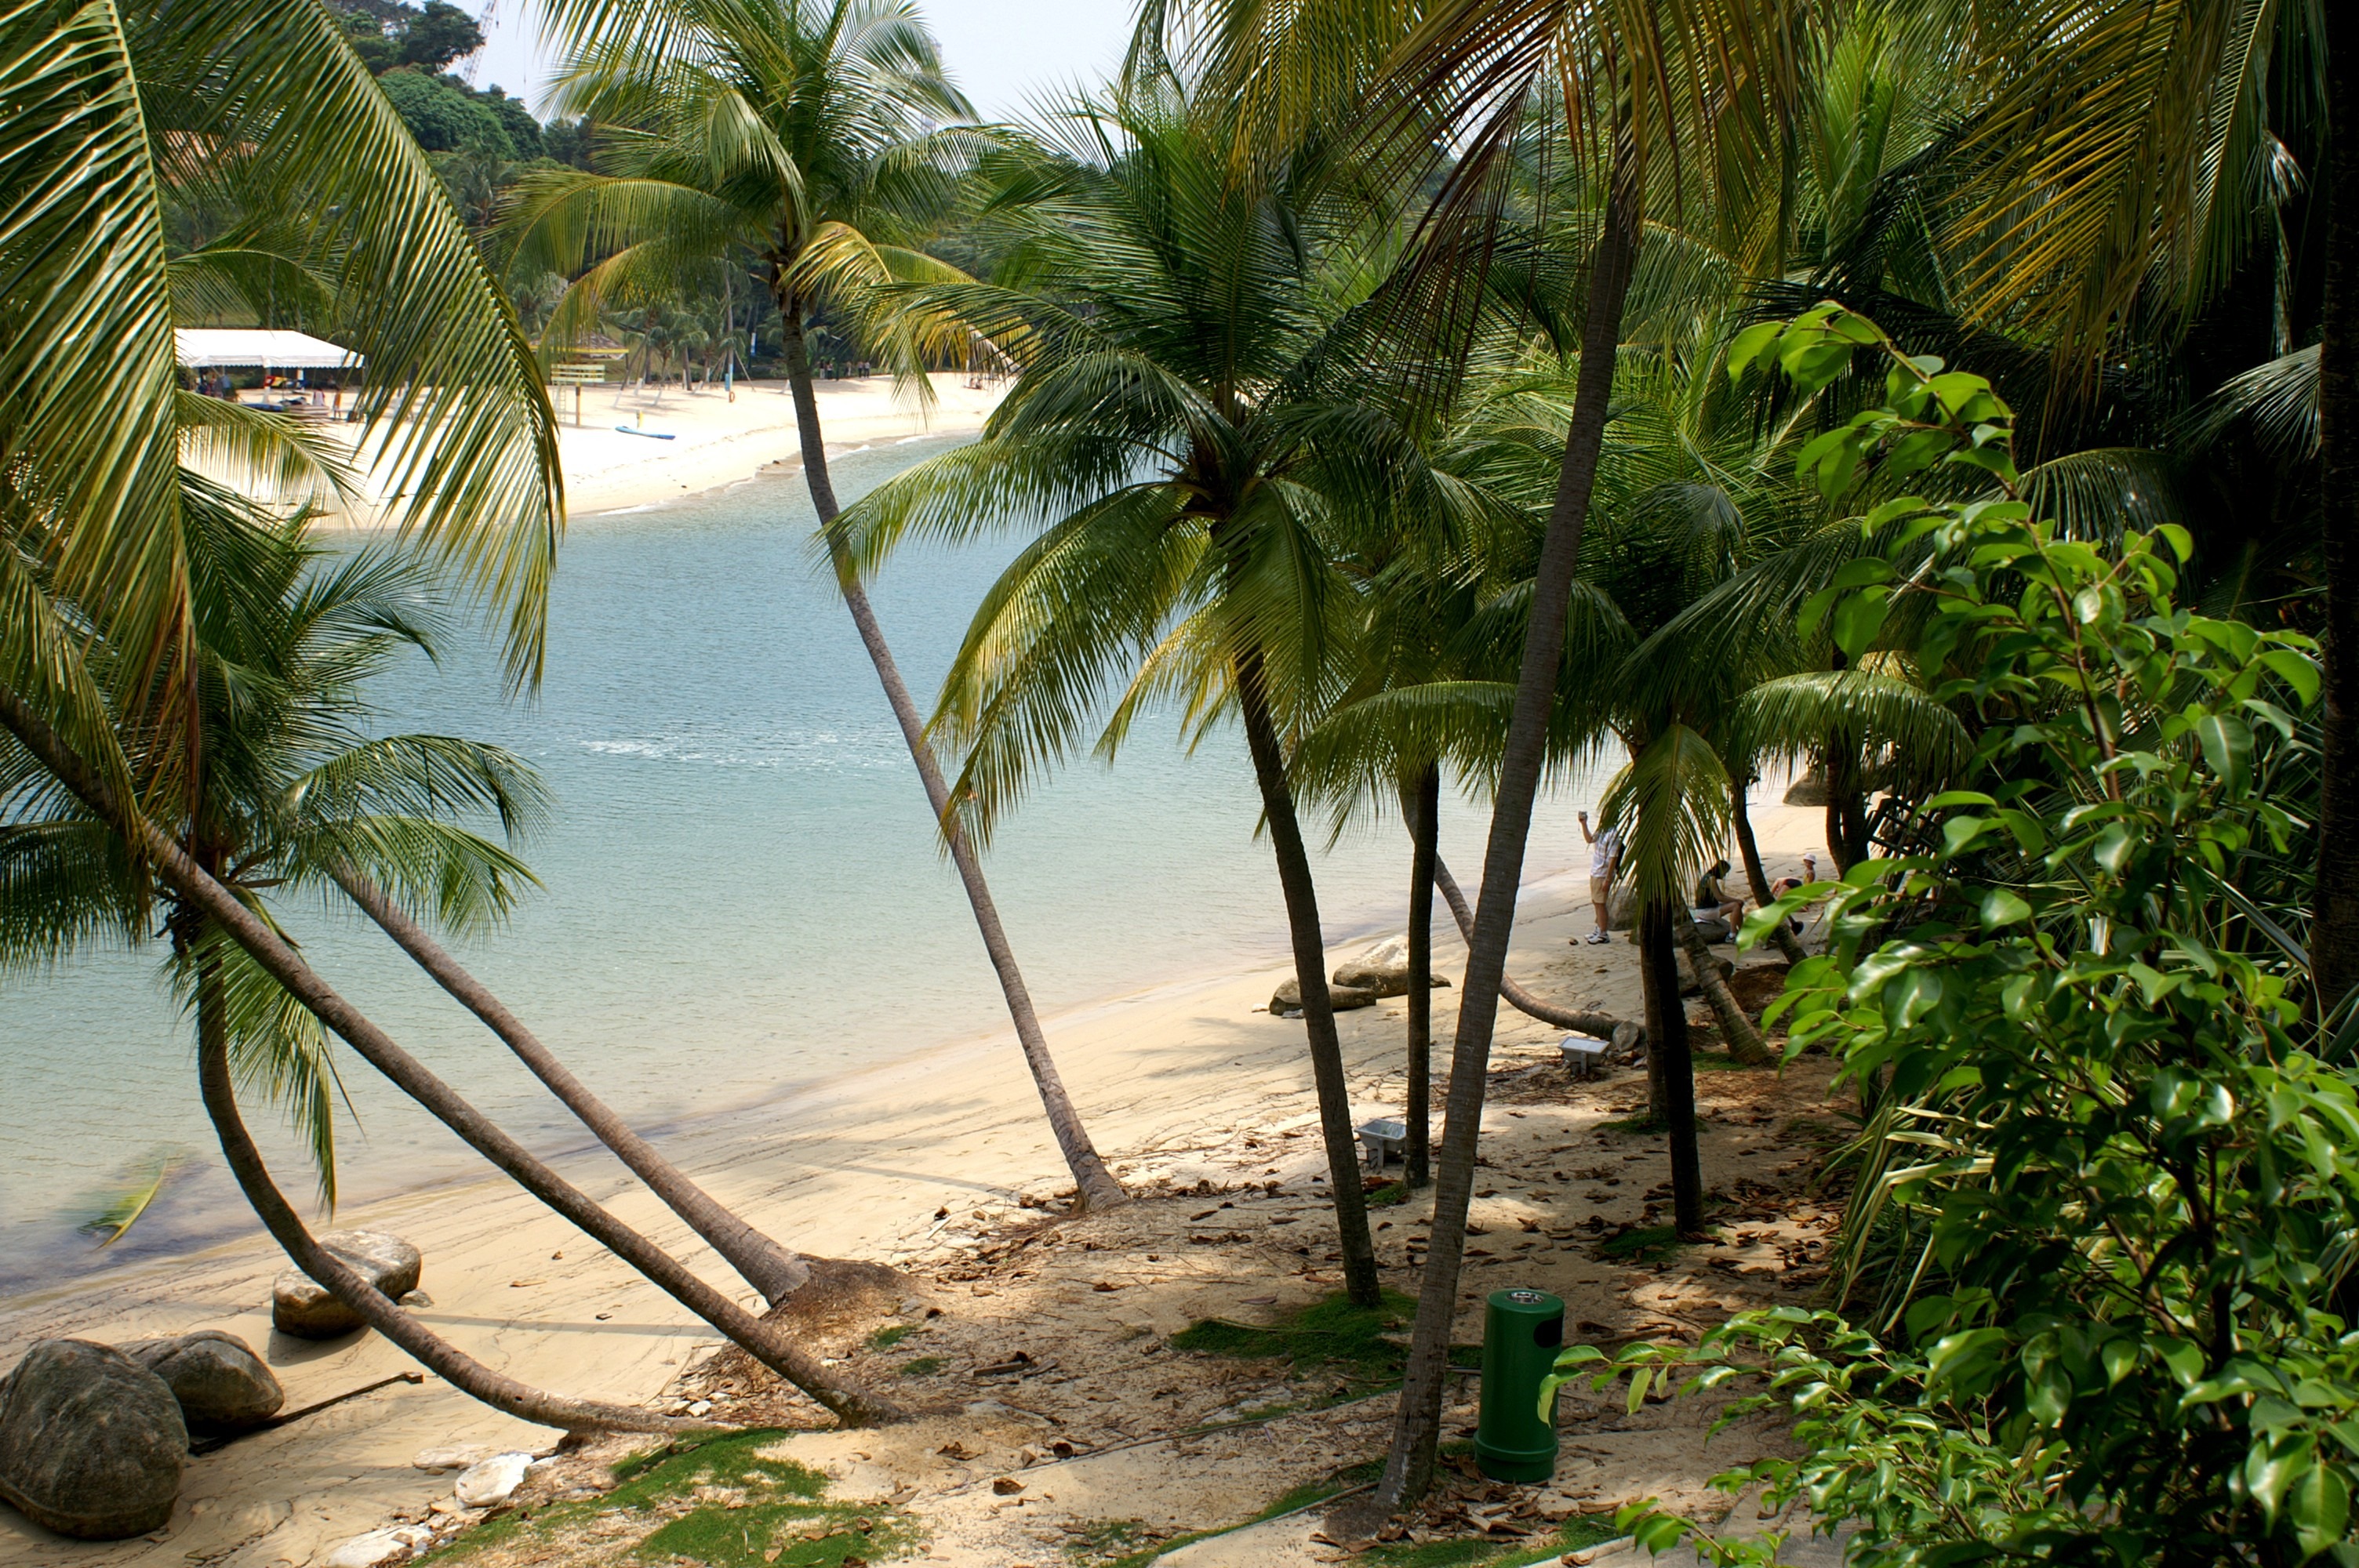
beach, landscape, sea, tree, water, warm, vacation, jungle, paradise, tropical, holiday, bay, botany, empty, deserted, sunny, secluded, shallow, resort, rainforest, caribbean, exotic, palms, habitat, palm trees, tropics, hideaway, inviting, natural environment, arecales, palm family